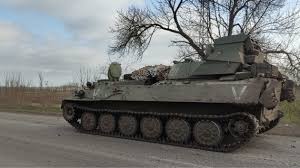
Label: MT_LB